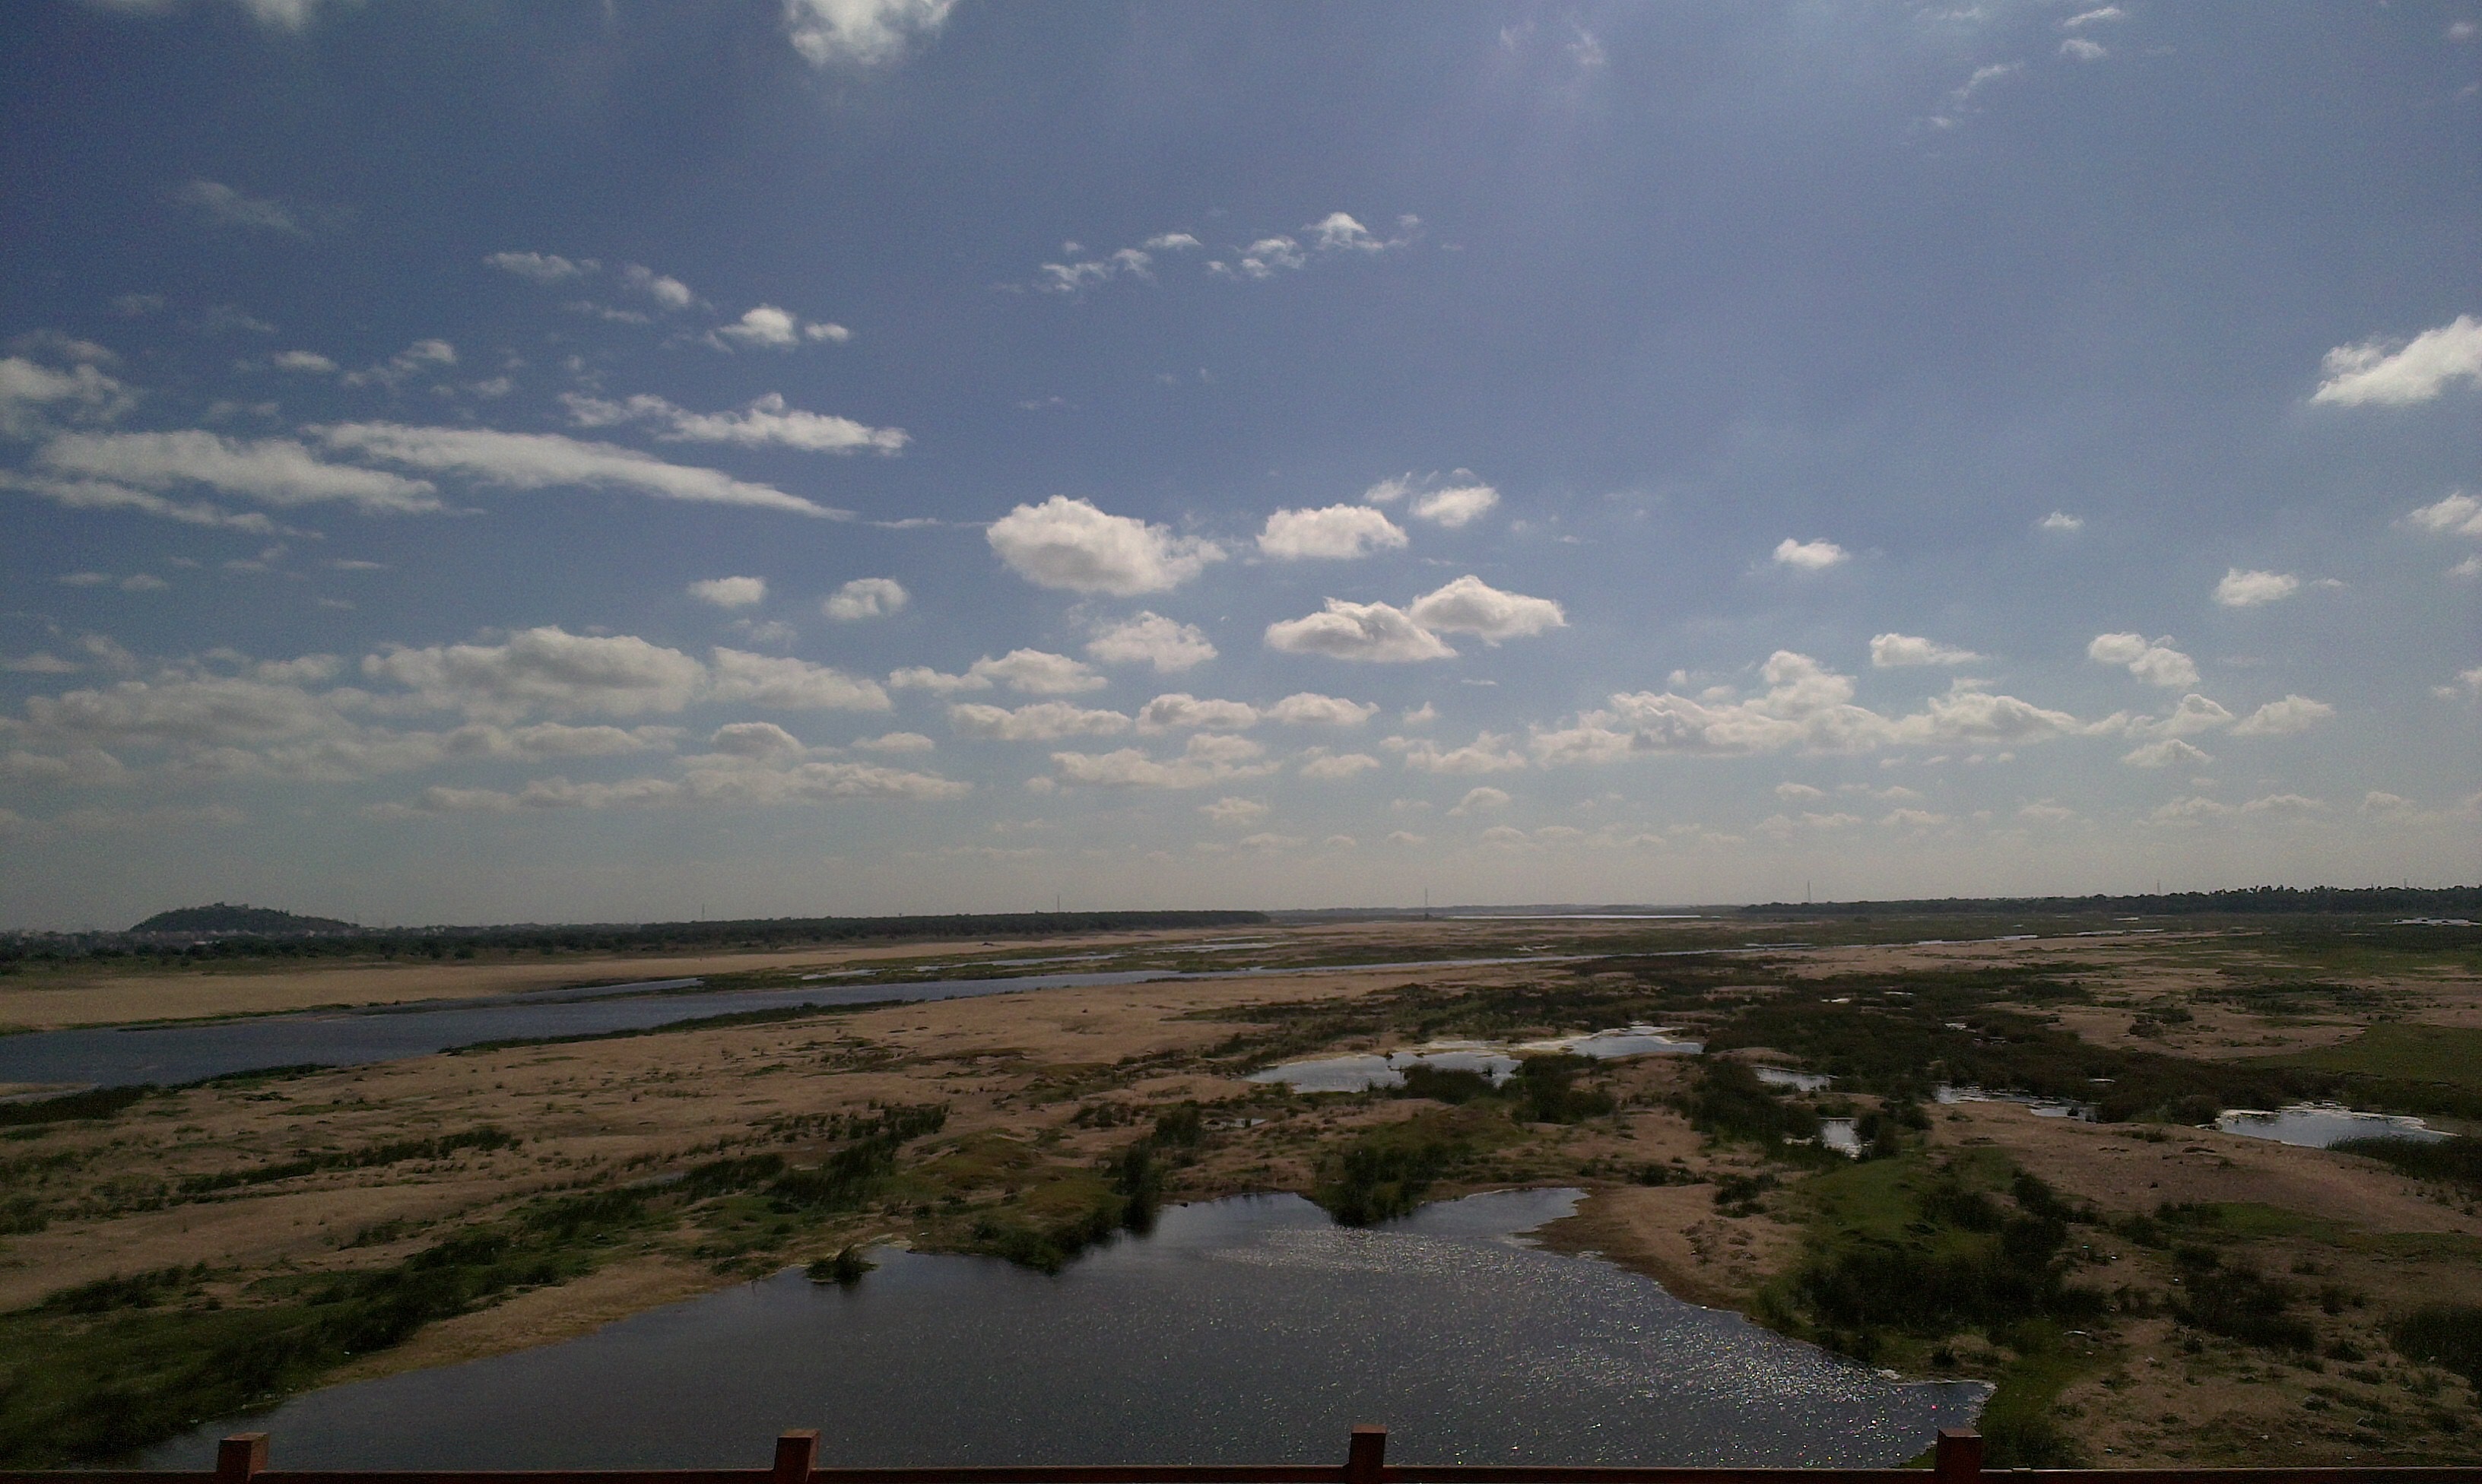
landscape, sea, coast, horizon, marsh, cloud, sky, shore, lake, river, dusk, bay, reservoir, plain, wetland, plateau, habitat, loch, ecosystem, estuary, natural environment, geographical feature